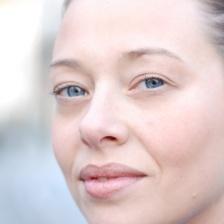
Label: faces